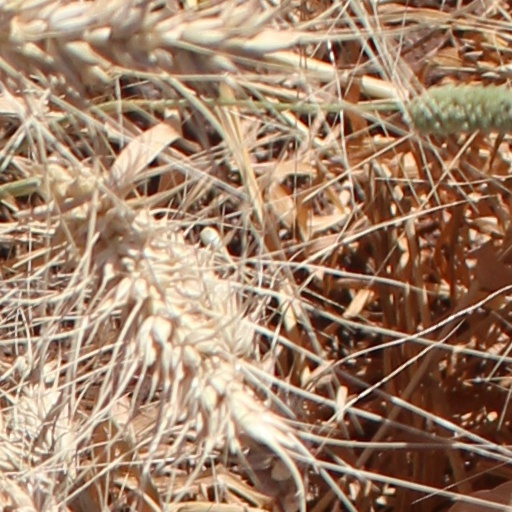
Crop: wheat